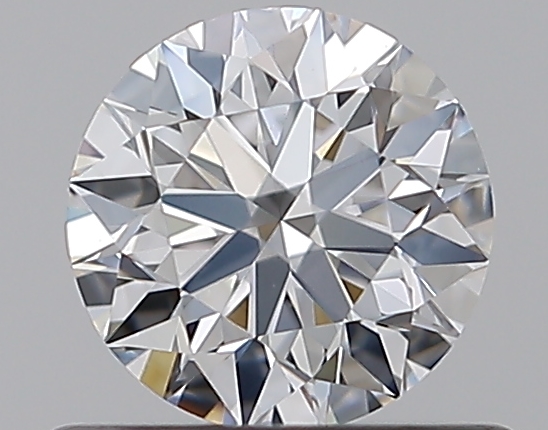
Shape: round
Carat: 0.5
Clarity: VS1
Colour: E
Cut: EX
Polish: EX
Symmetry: EX
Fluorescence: N
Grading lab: GIA
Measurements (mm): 5.07 x 5.09 x 3.17